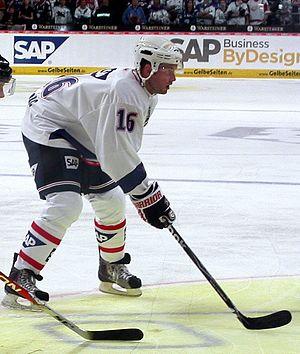
Mike Glumac est un joueur professionnel canadien naturalisé croate de hockey sur glace.